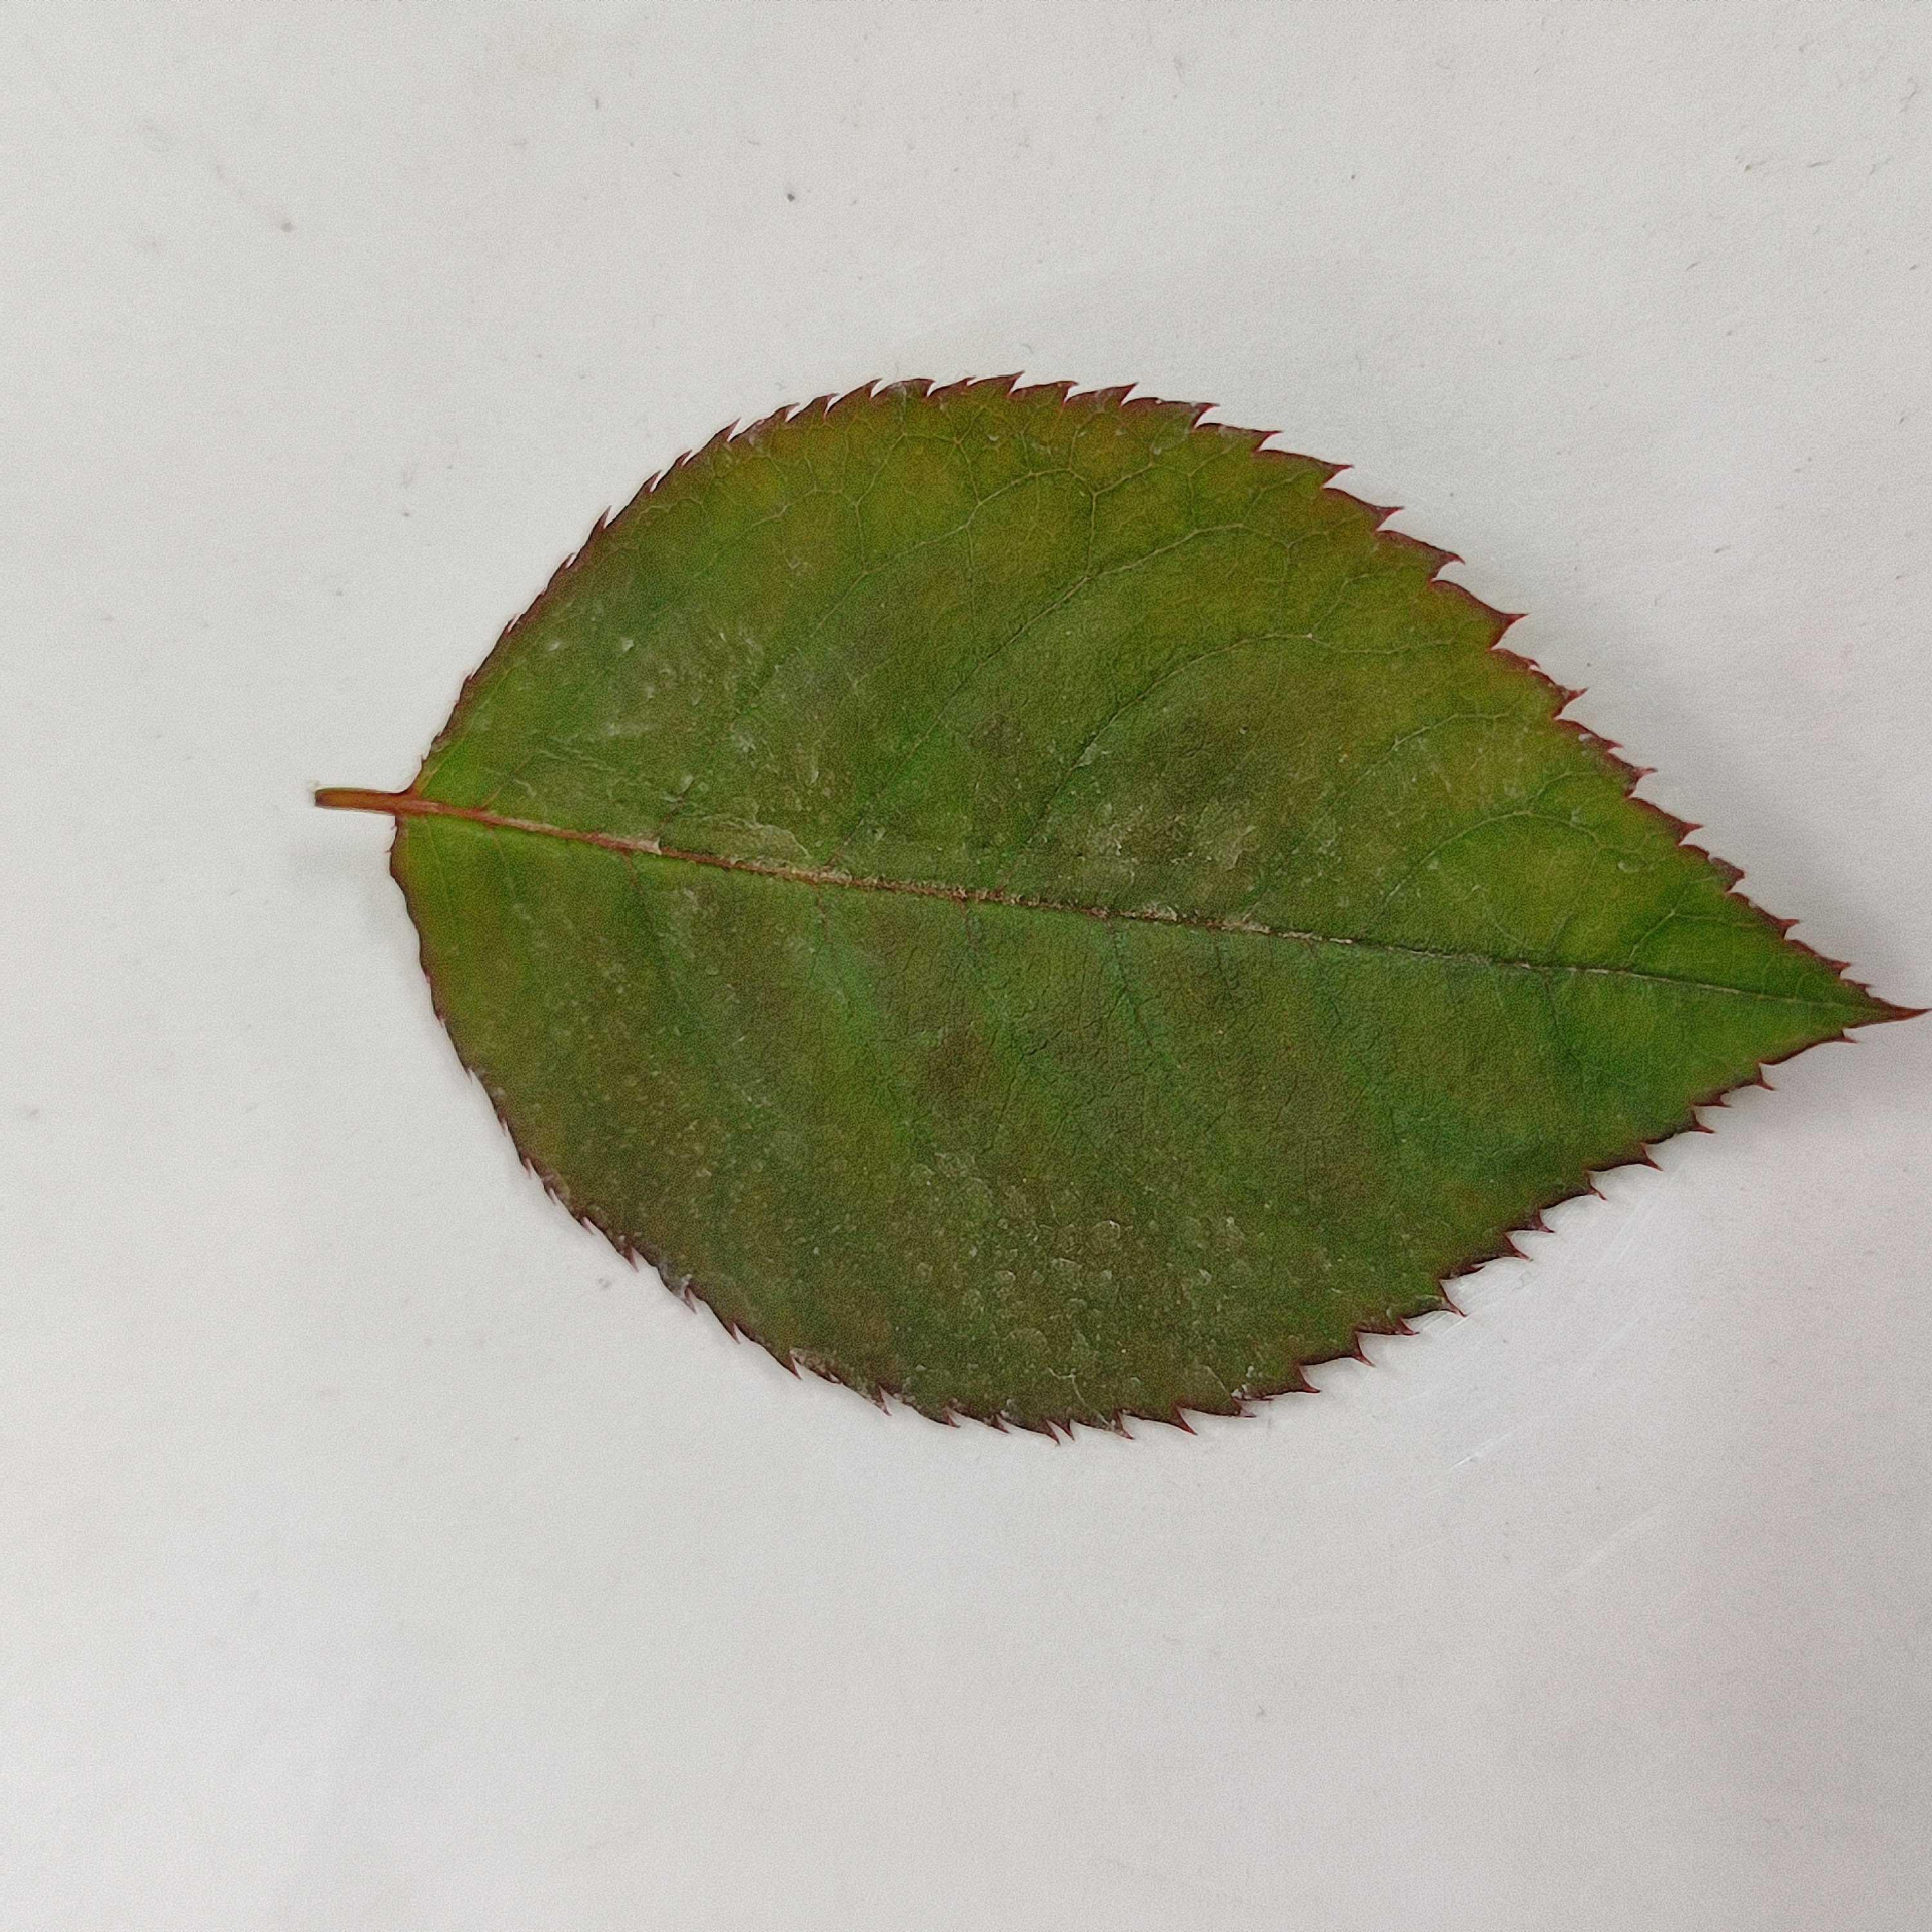
Label: Healthy Leaf